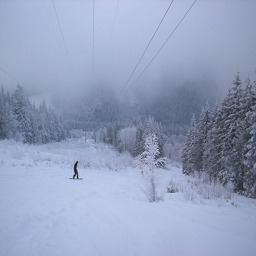
A man riding a snowboard down a snow covered ski slope.
A person snow boarding under power lines with a forest in the background.
A person on some skis in the snow by some wires.
A man is walking in the snow forest
A person snowboarding in a snowy forest.